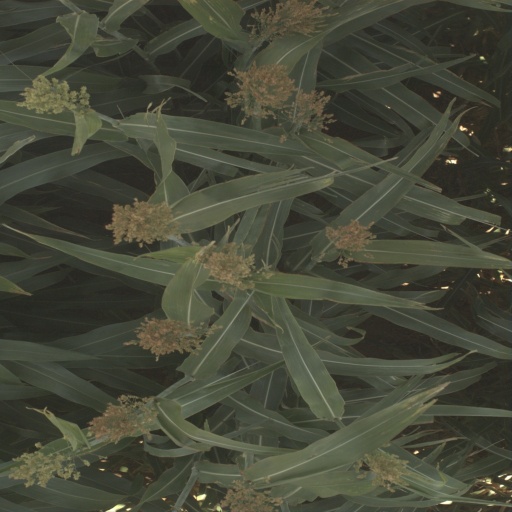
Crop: sorghum